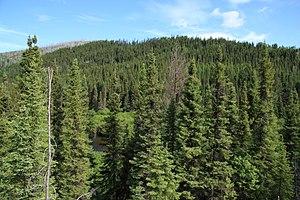
Peuplement d'épicéa noir, Parc national des Grands-Jardins, Québec, Canada.
Le Tétras du Canada appartient à l'ancienne famille des tetraonidae actuellement incluse dans celle, plus vaste, des phasianidae. Selon ITIS, le nom de cette espèce est Canachites canadensis mais Alan P. Peterson, unique source d'ITIS pour ce qui concerne les oiseaux, l'indique comme Falcipennis canadensis, d'où le choix fait dans cet article. Le Tétras du Canada portait autrefois le nom de Tétras des savanes.
Le massif du Lac Jacques-Cartier est le plus haut massif montagneux de la chaîne des Laurentides, dans la province canadienne du Québec. Situé entre le fleuve Saint-Laurent et le graben du Saguenay, l'altitude de son plateau varie entre 800 et 900 mètres alors que son point culminant, le mont Raoul-Blanchard, atteint 1 181 mètres d'altitude.